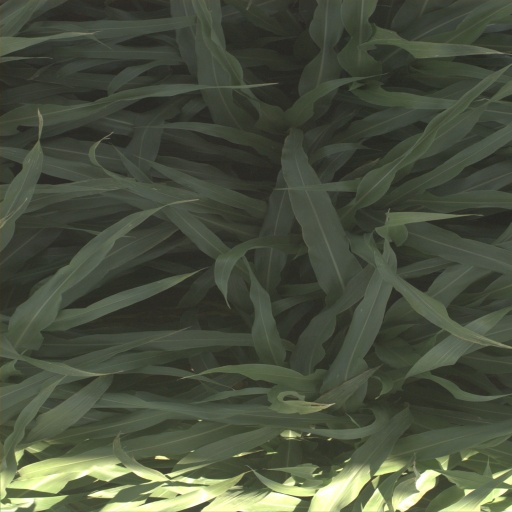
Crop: sorghum